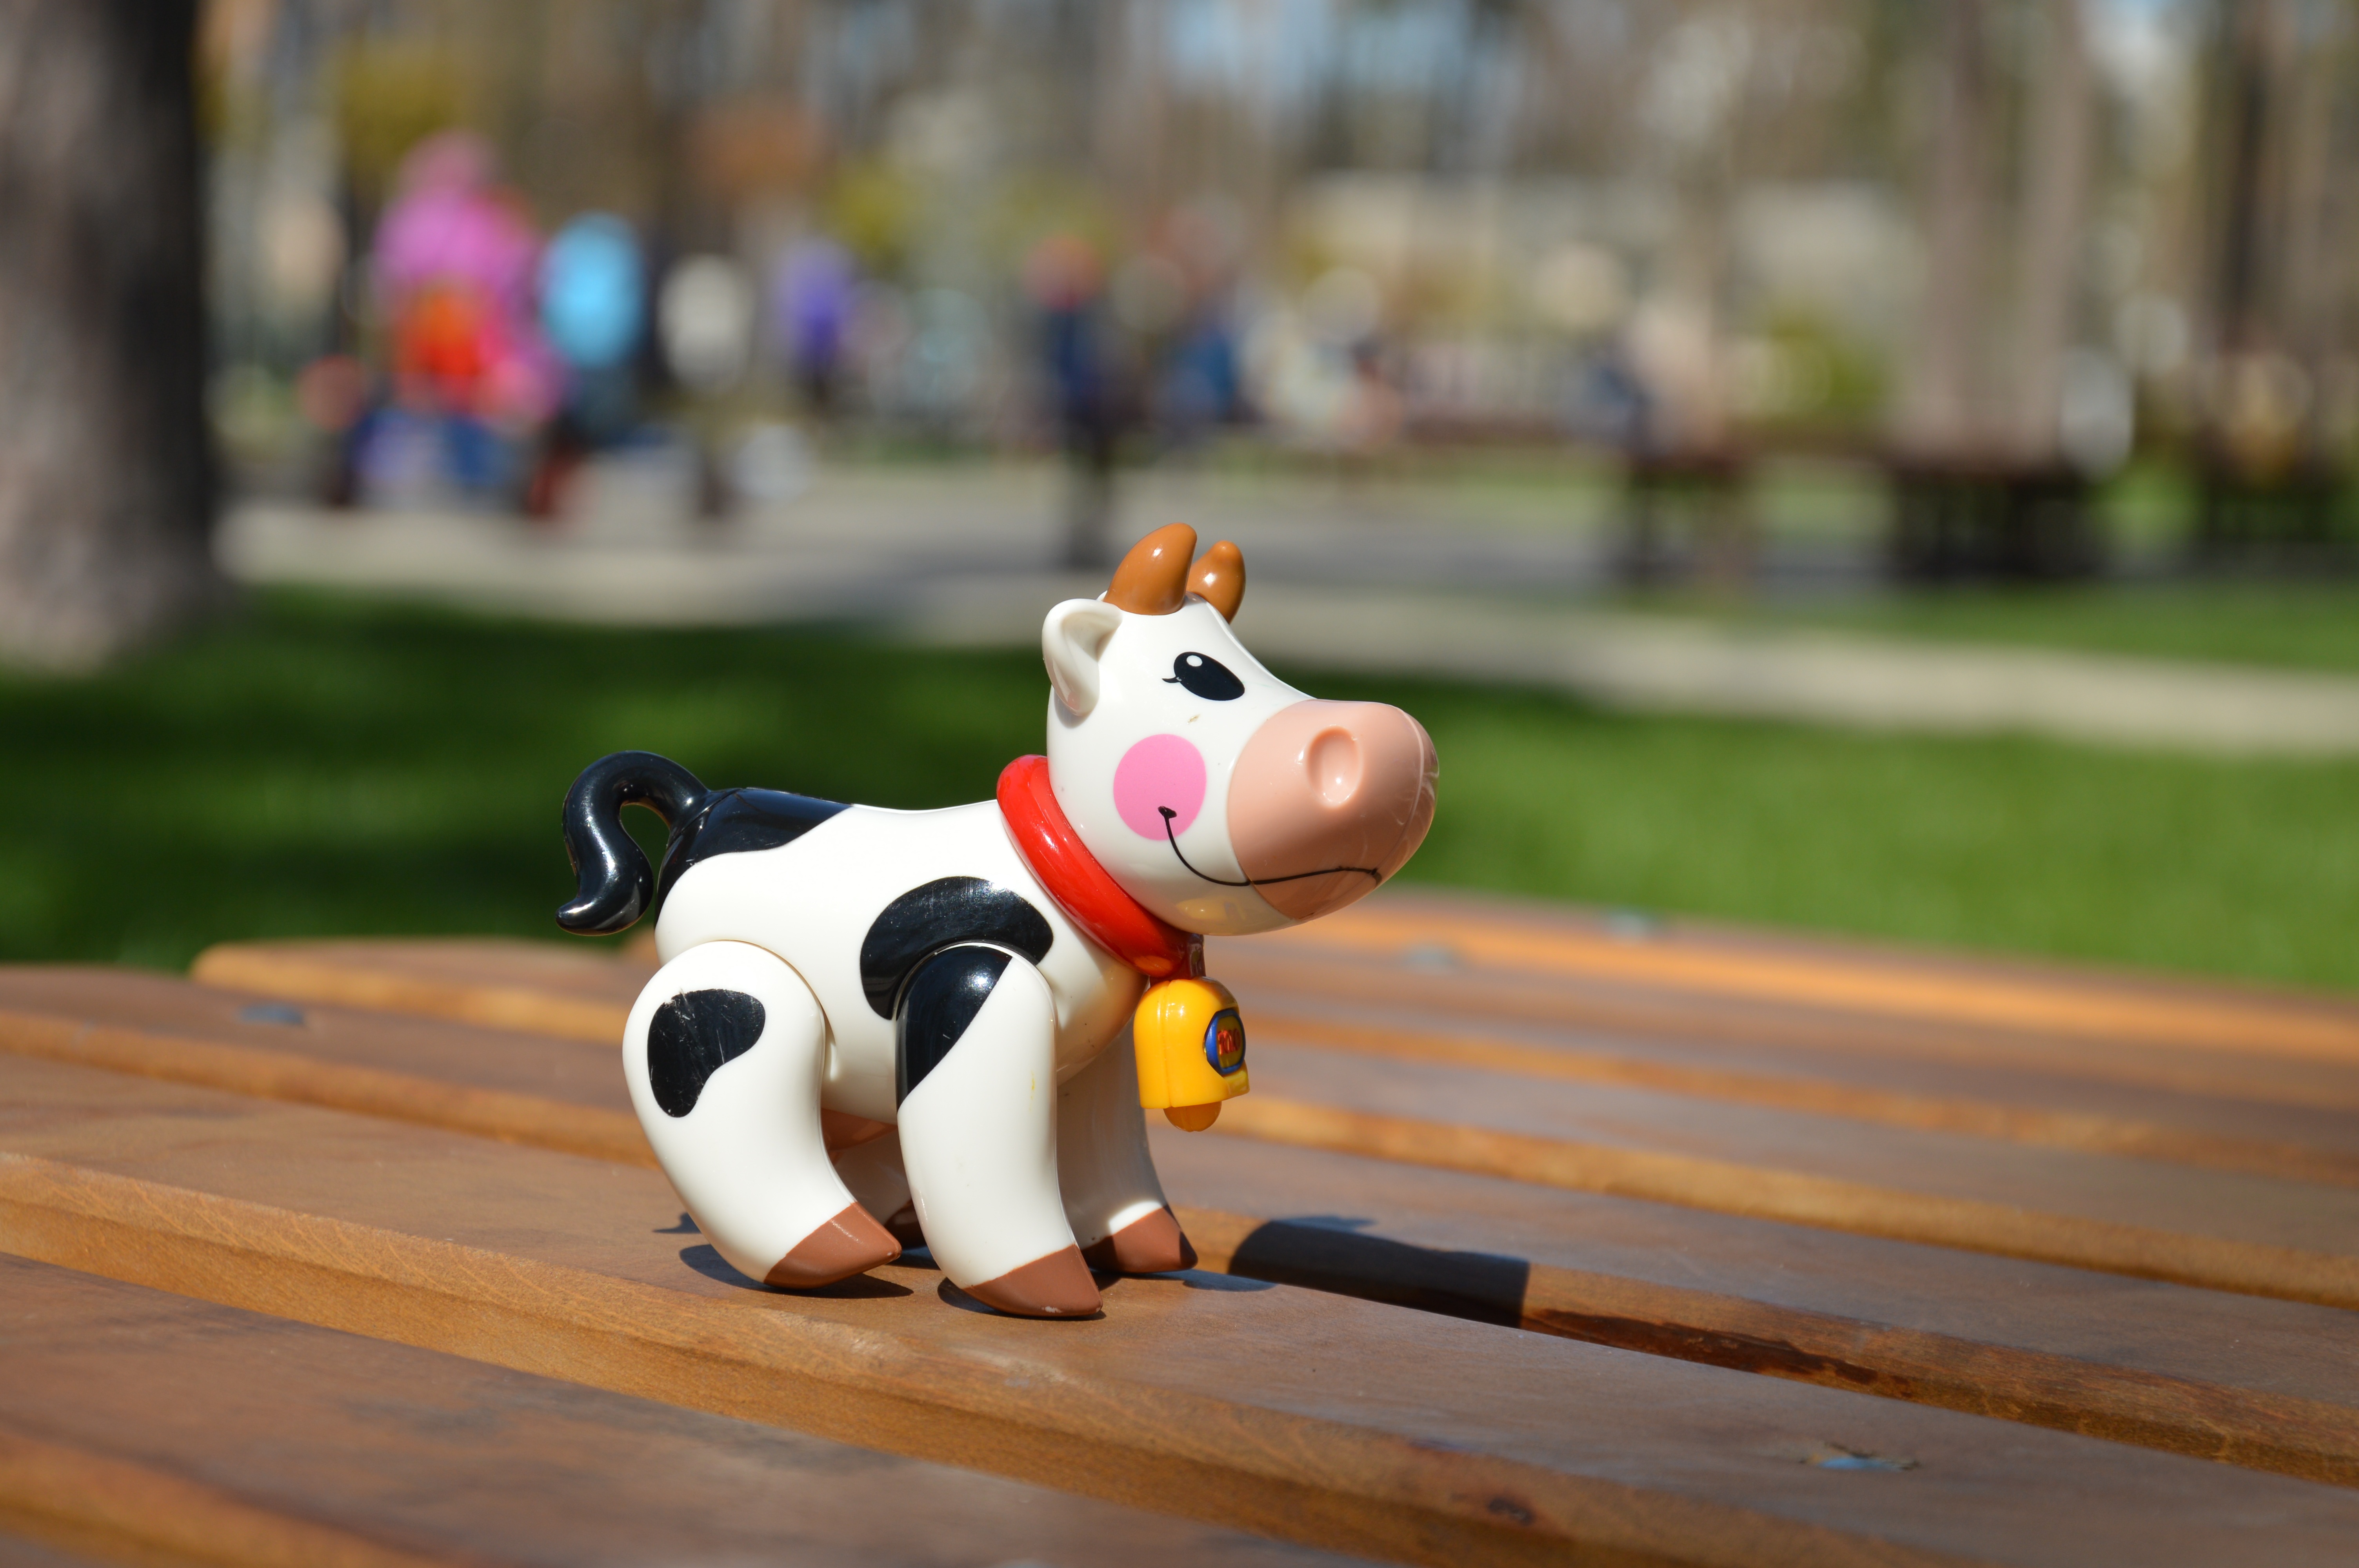
bokeh, play, cow, toy, snout, pig like mammal